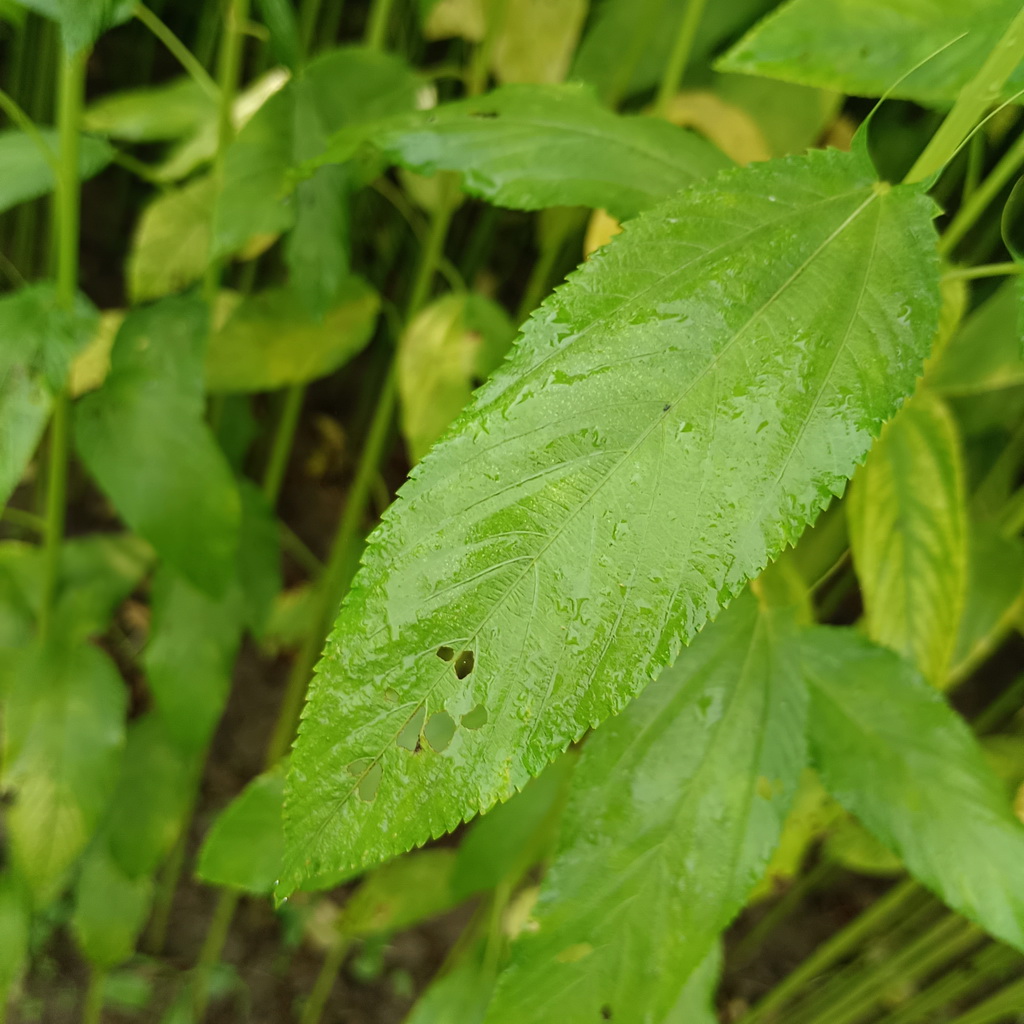
Label: Holed